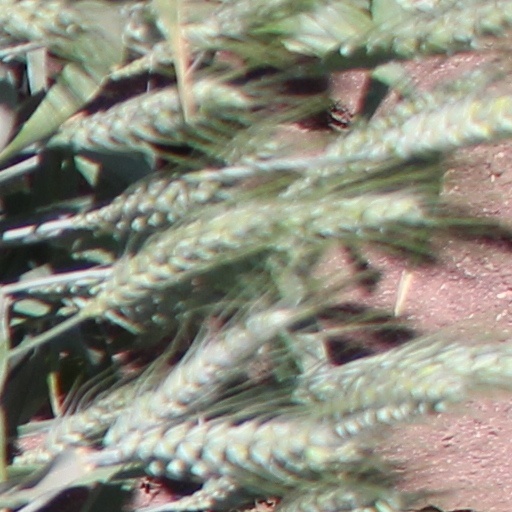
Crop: wheat